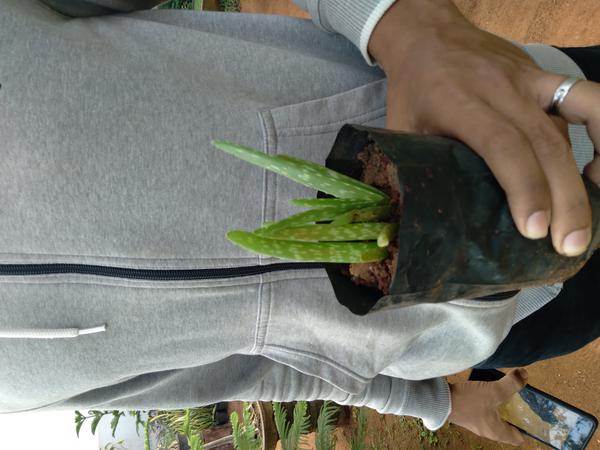
Plant: Aloevera